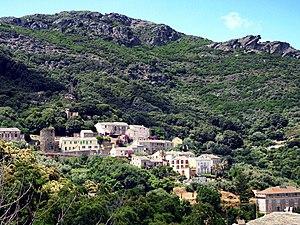
Rogliano est une commune française située dans la circonscription départementale de la Haute-Corse et le territoire de la collectivité de Corse. Elle appartient à l'ancienne piève de Luri et est historiquement le chef-lieu du Cap Corse.